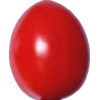
Label: tomato_cherry_red